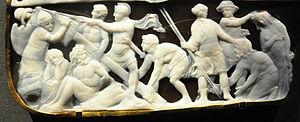
Un tropaion, en latin tropæum, est dans l’Antiquité gréco-romaine un trophée au sens littéral, c’est-à-dire un monument destiné à commémorer une victoire militaire. À l’origine, il s’agissait d’un arbre élagué et taillé en forme de croix auquel on suspendait les armes des vaincus. Le tropaion ou tropæum était laissé sur l’emplacement du champ de bataille.